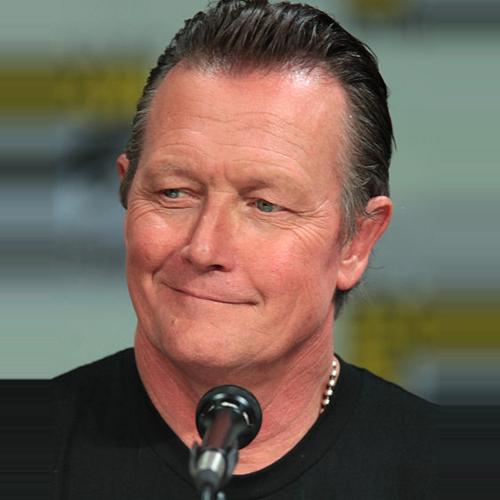
Age: 55